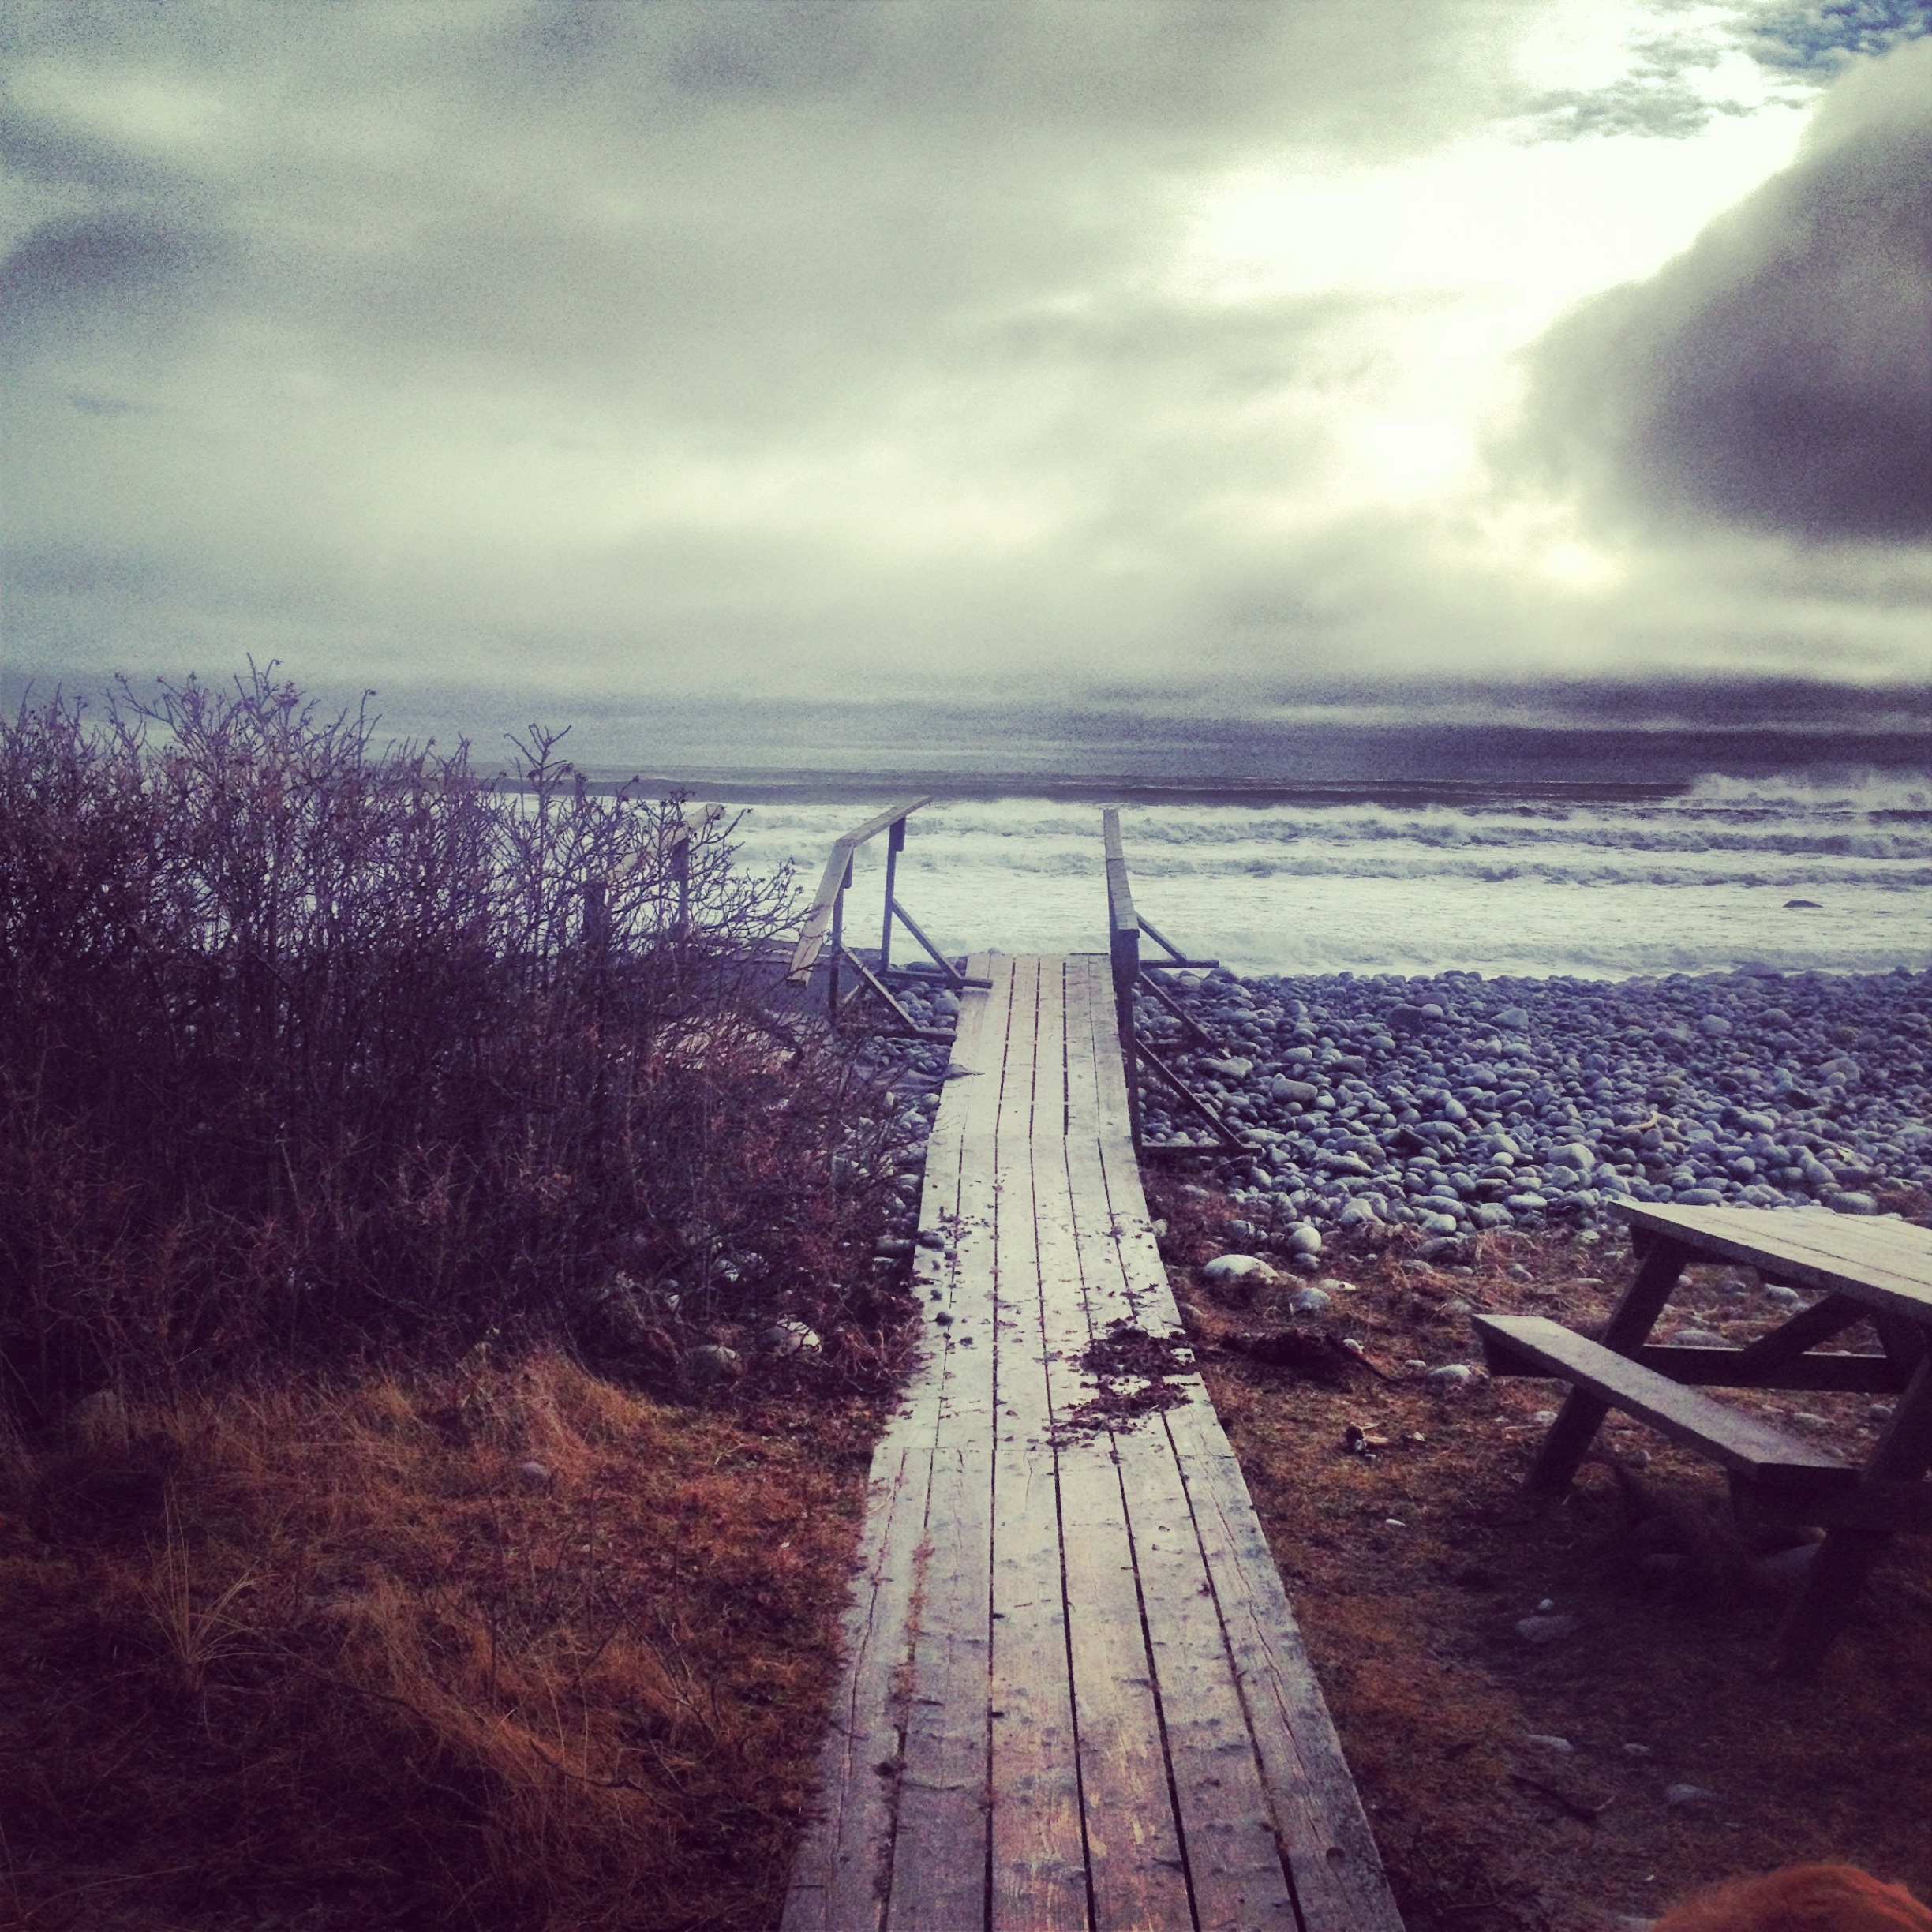
sea, coast, water, nature, ocean, horizon, cloud, sky, sunrise, sunset, bridge, sunlight, morning, shore, wave, dawn, dusk, evening, reflection, weather, wetland, shape, atmospheric phenomenon